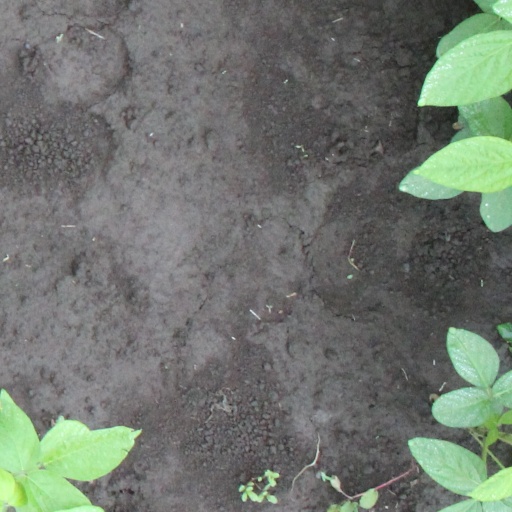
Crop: soybean